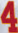
Number: 4